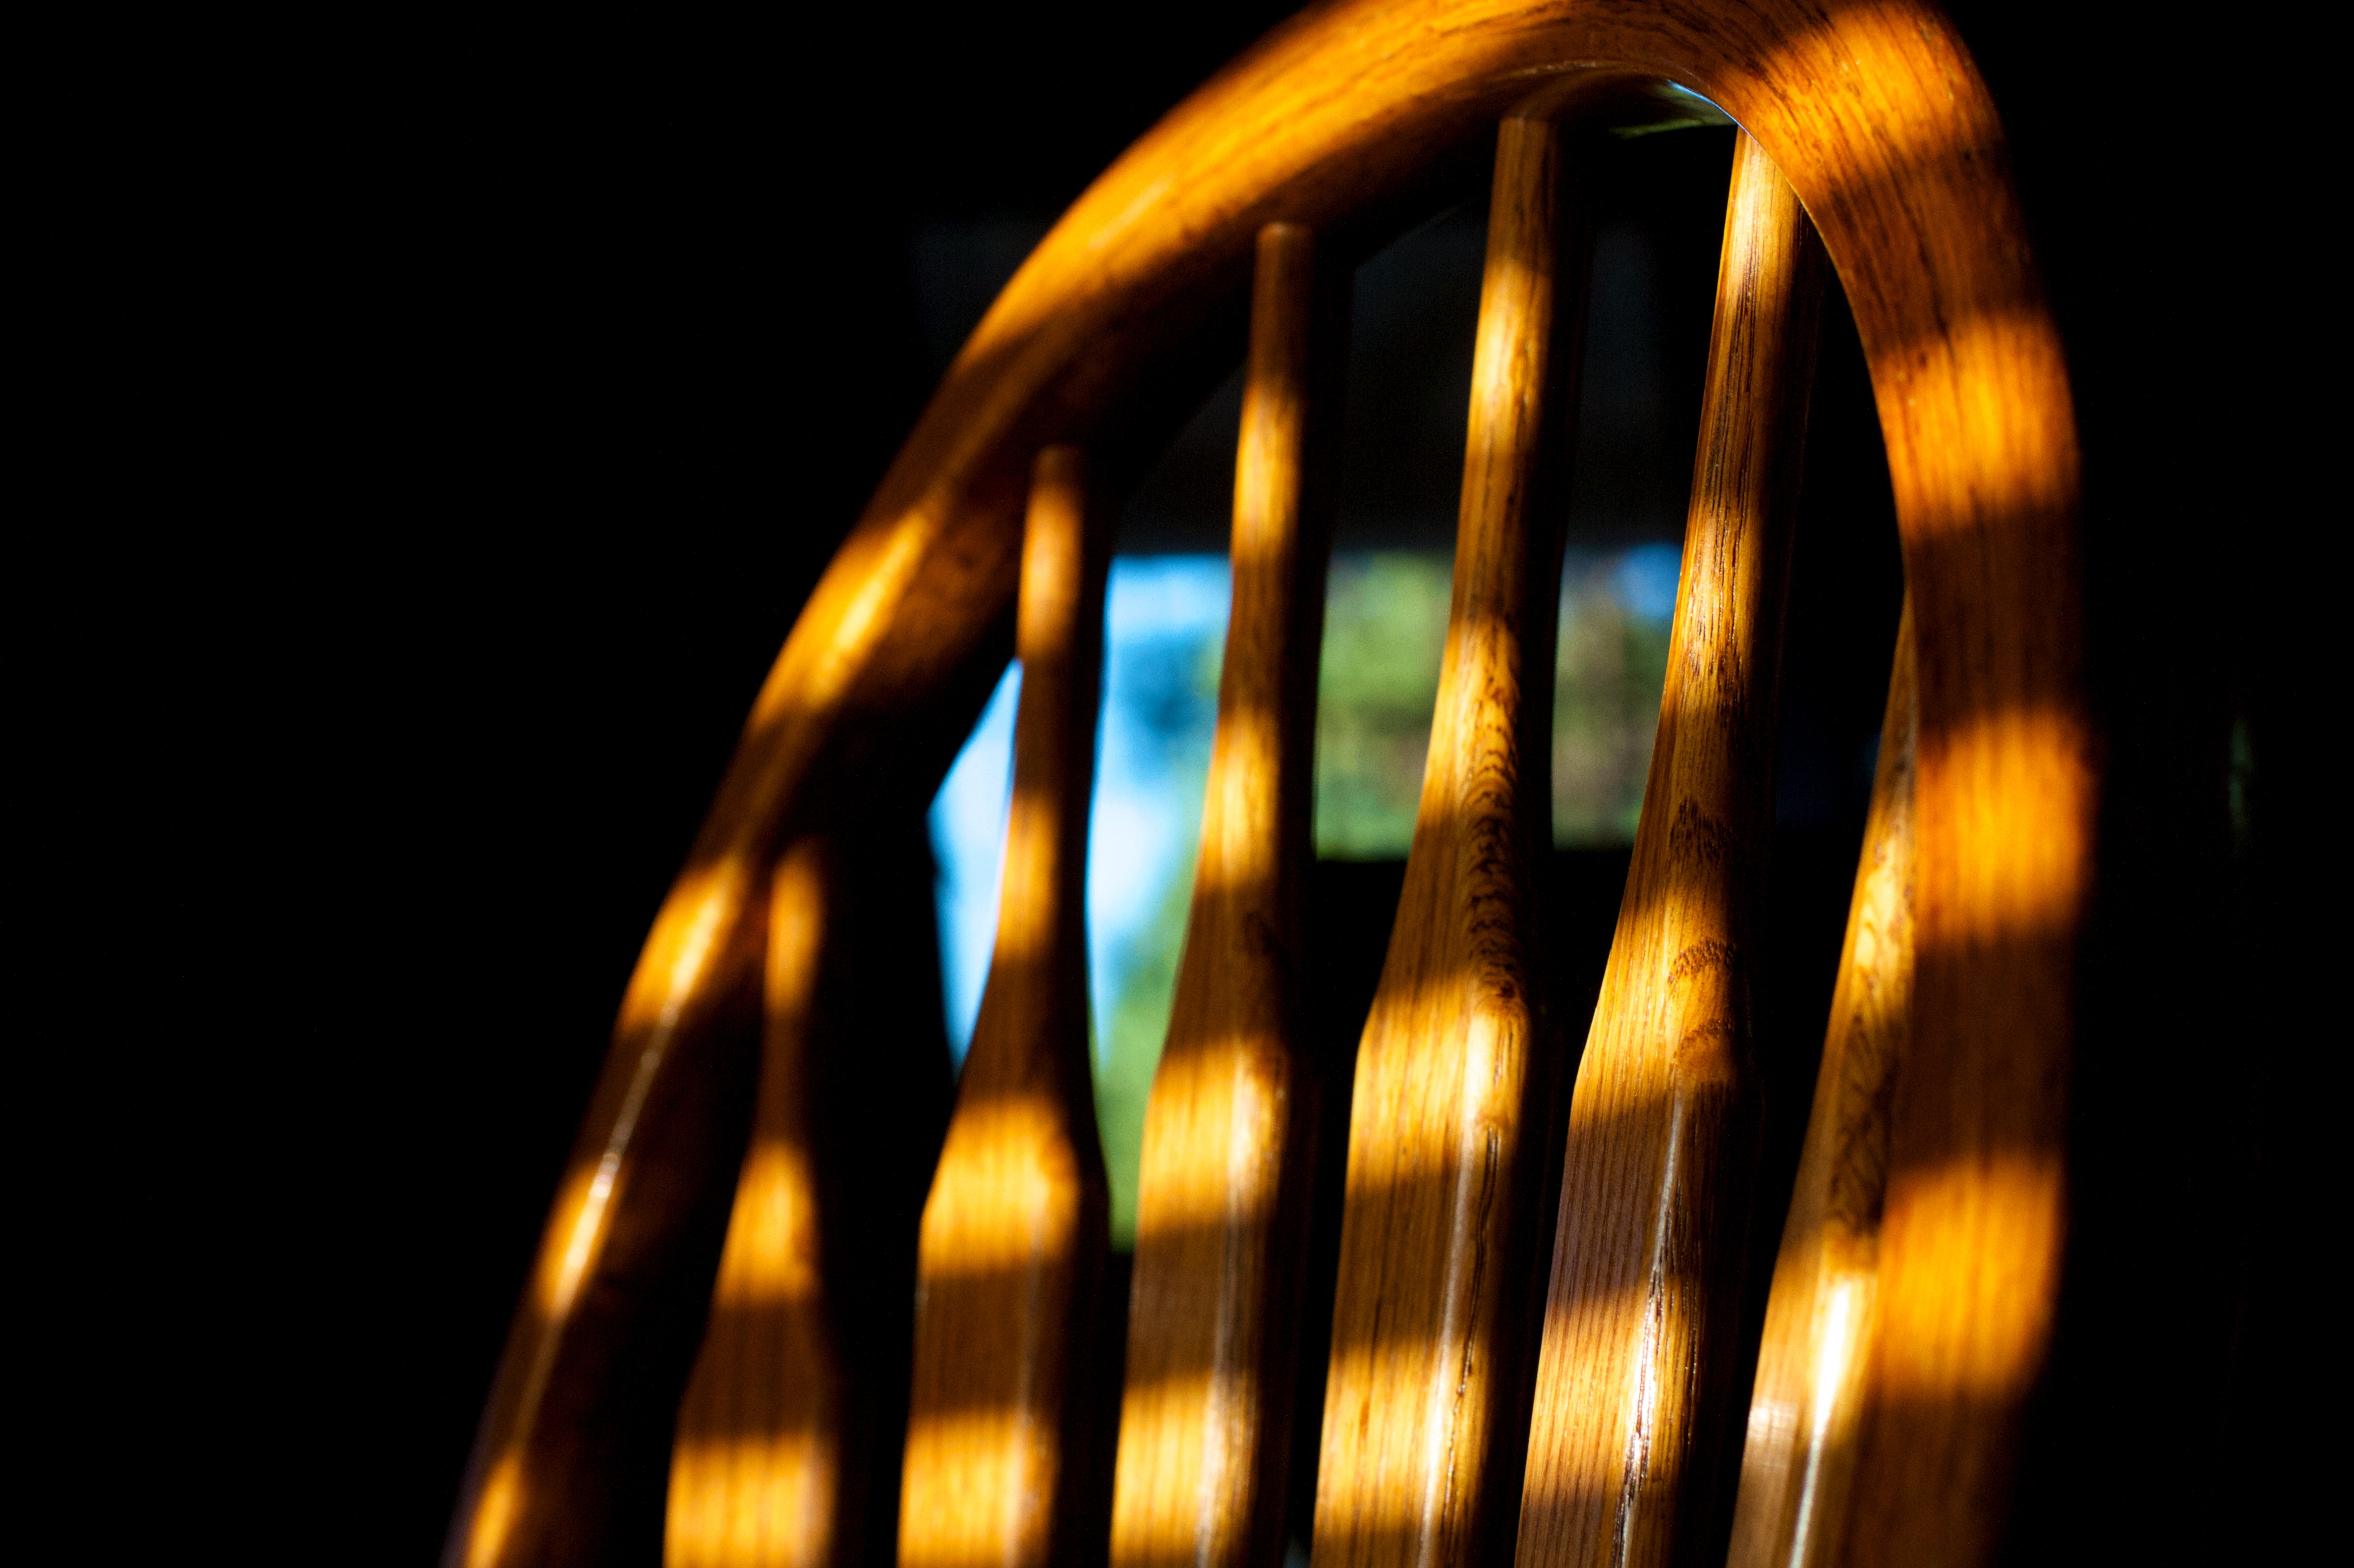
light, night, sunlight, reflection, color, shadow, flame, darkness, yellow, lighting, circle, 2015365, macro photography